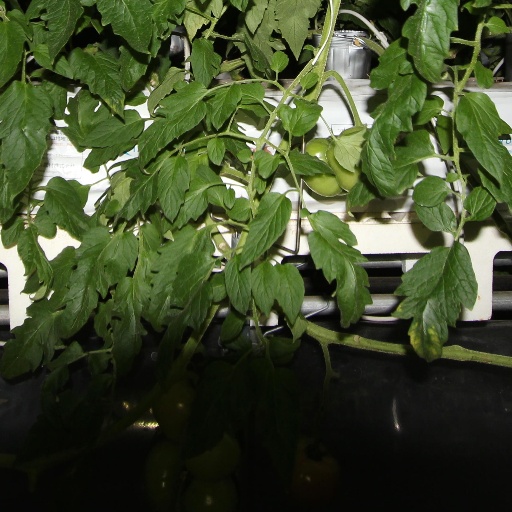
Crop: tomato